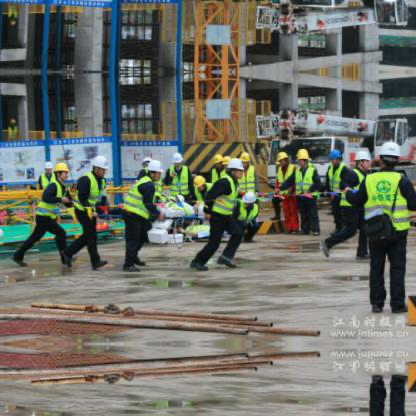
Objects in the image:
label: helmet
label: helmet
label: helmet
label: helmet
label: helmet
label: helmet
label: helmet
label: helmet
label: helmet
label: helmet
label: helmet
label: helmet
label: helmet
label: helmet
label: helmet